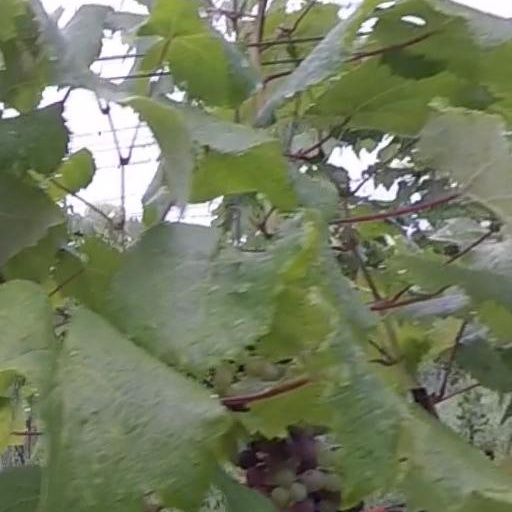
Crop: grape